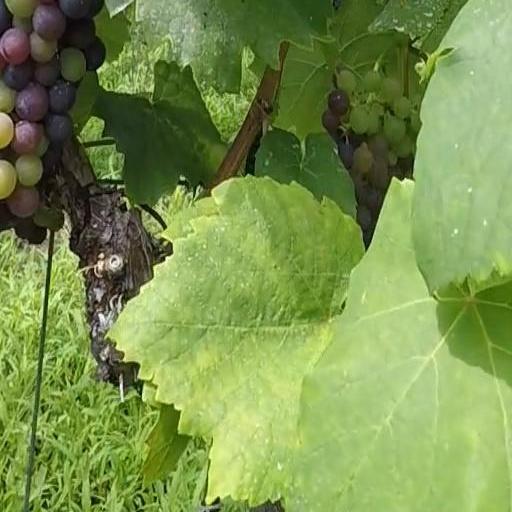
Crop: grape